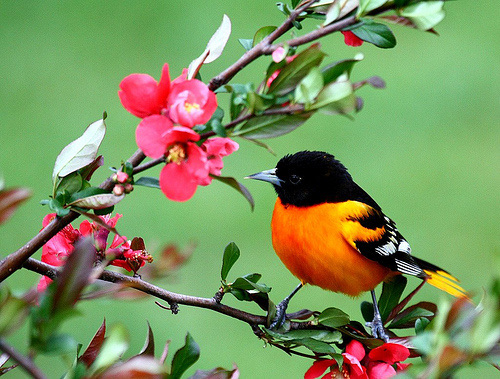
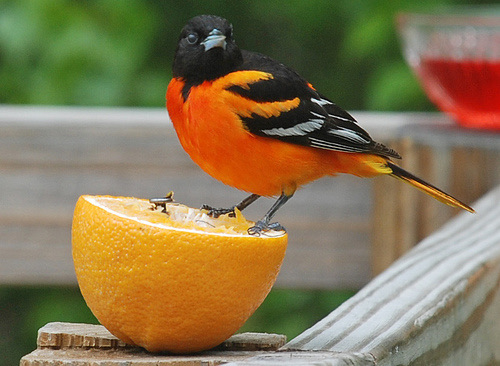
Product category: misc
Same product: yes